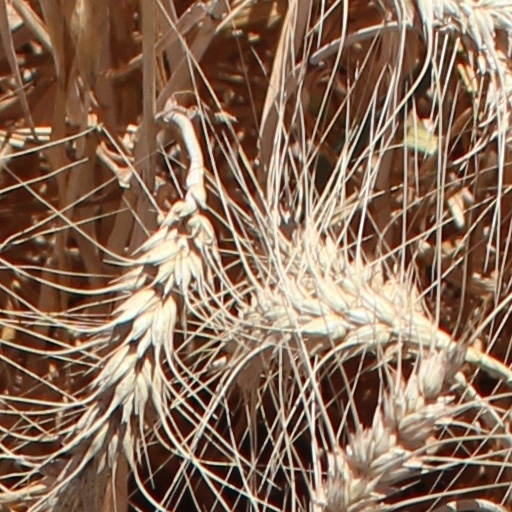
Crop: wheat